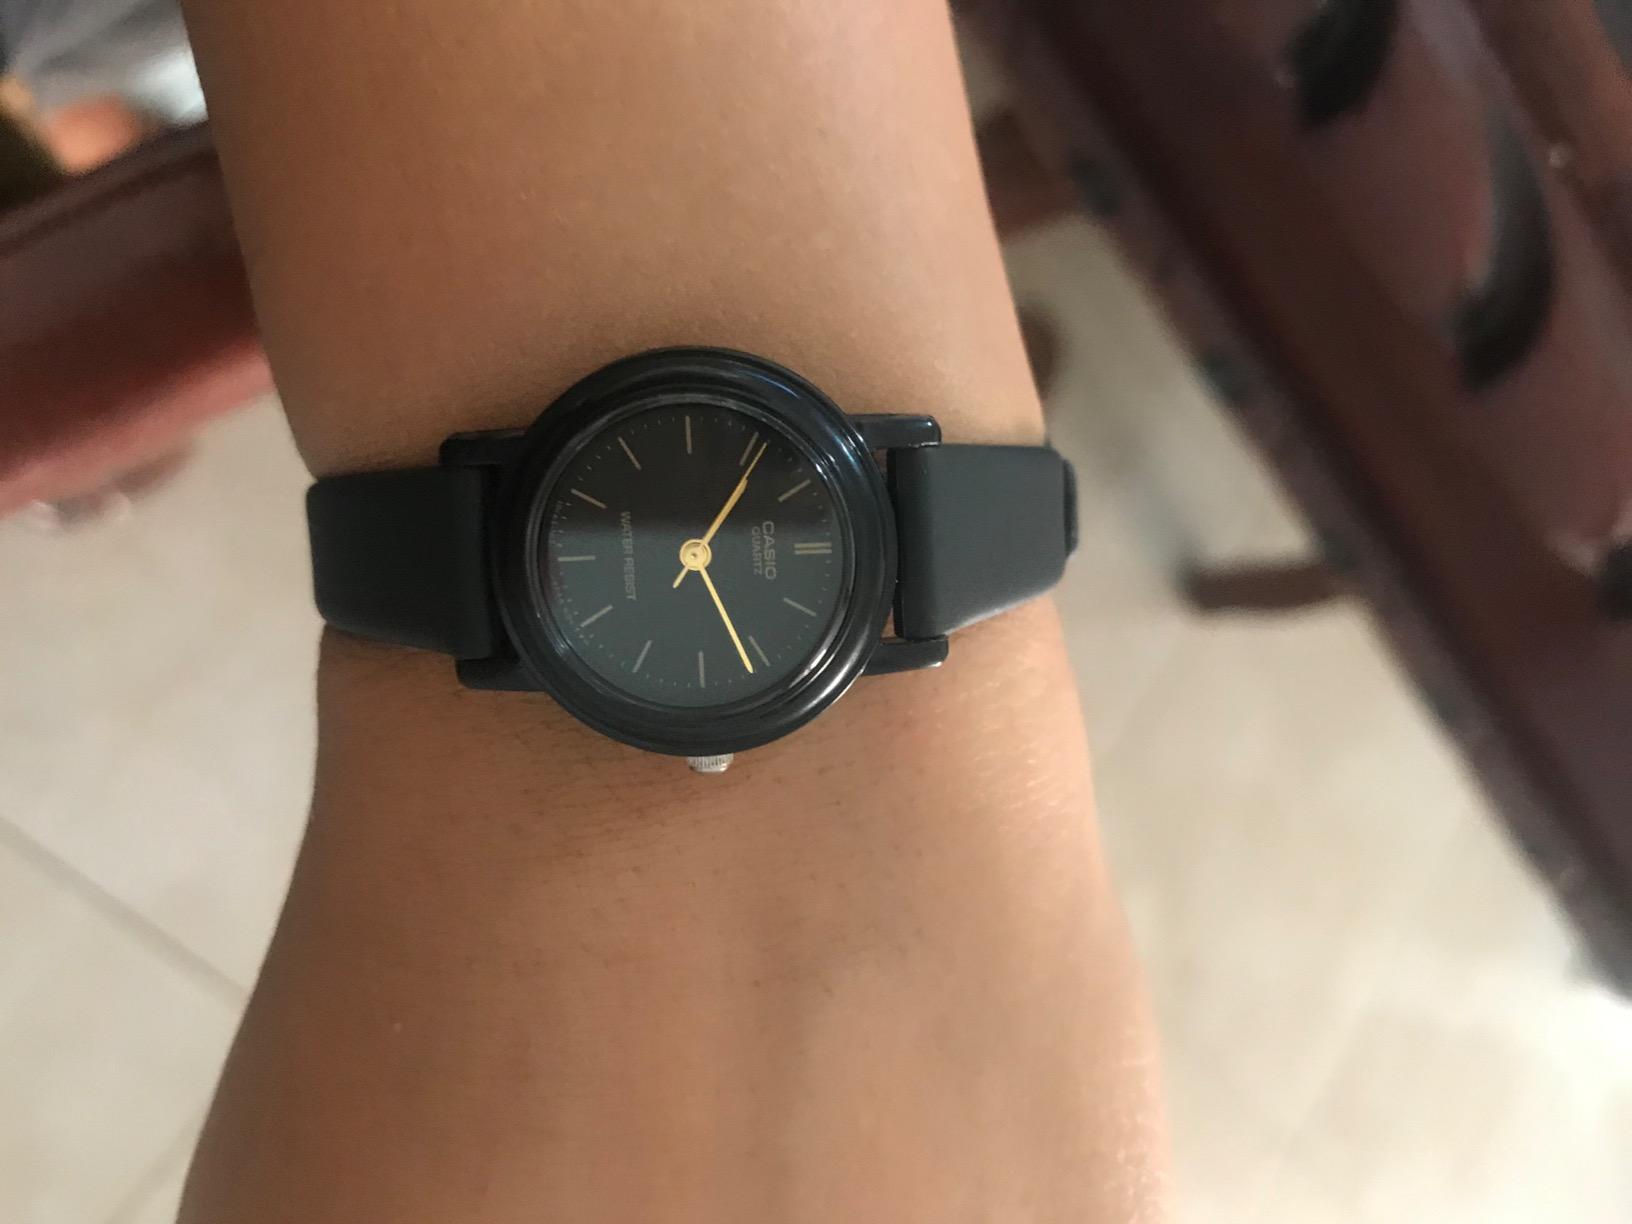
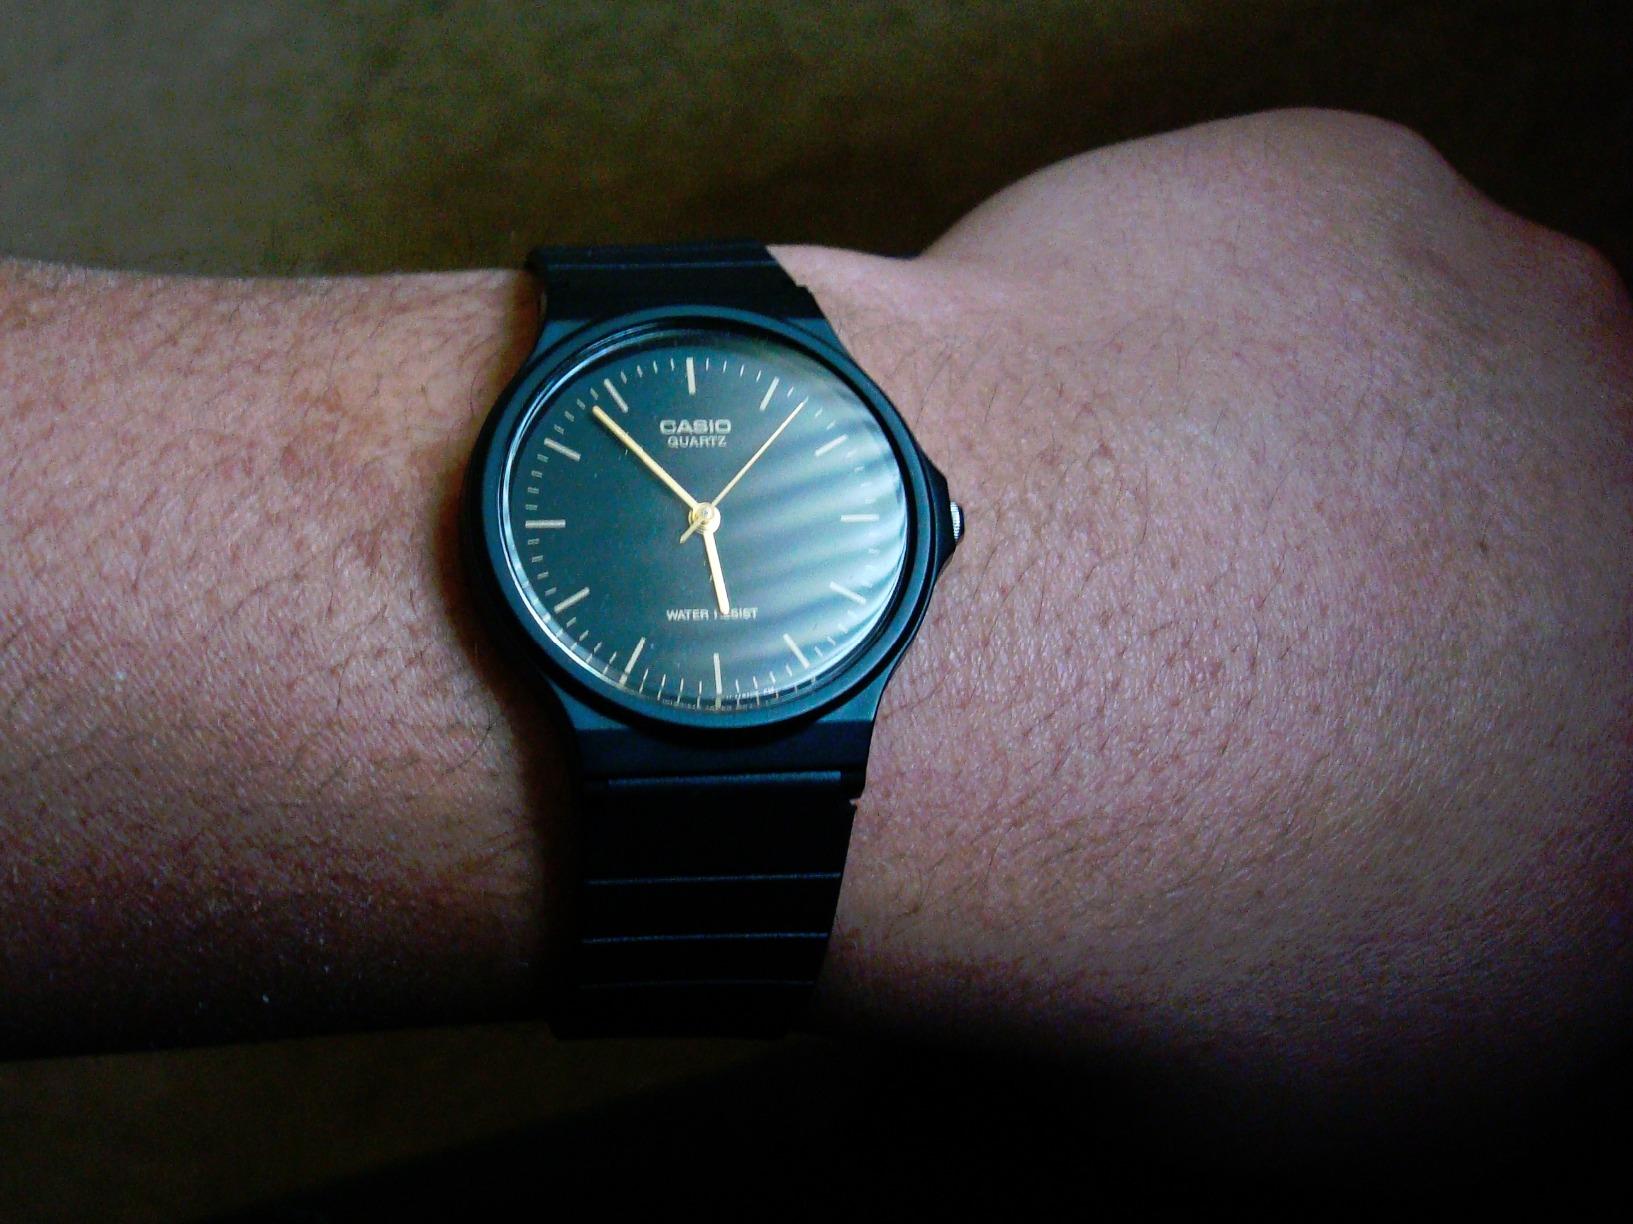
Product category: accessories_watch
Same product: no